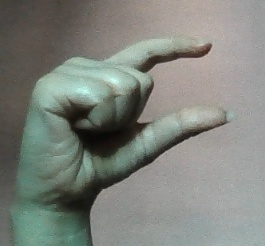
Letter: dal